Second presidency of Lula da Silva

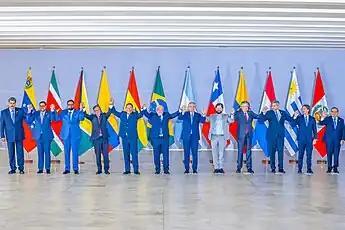
Lula and other South American presidents during the 2023 South American summit in May 2023, in Brasília, Brazil

On 25 January, during a trip to Uruguay, Lula called for the European Union-Mercosur trade deal to be sealed and a China-Mercosur trade agreement to be explored. Lula and Uruguayan president Luis Lacalle Pou held talks over infrastructure projects to be developed in Uruguay, including a joint Uruguayan-Brazilian administration of the Rivera International Airport.